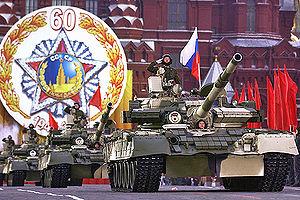
Le char d'assaut T-80 est un développement du T-64, sur lequel pour la première fois en URSS fut adopté une propulsion par turbine à gaz. Le T-80 fut développé à la fin des années 1970, et commença à être déployé massivement à partir de 1983.